Transportation in San Diego County

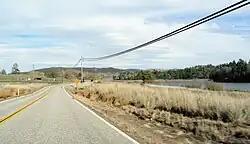
CA 79 looking north with lake Cuyamaca on the right

San Diego County has an extensive network of public roadways that allows vehicle drivers and bicyclists convenient direct access to all practical destinations in the county. Major freeways were built and repeatedly expanded to serve the needs of commuters coming into the city from the suburban regions of North County, South Bay, and East County, as well as the Tijuana metropolitan area.